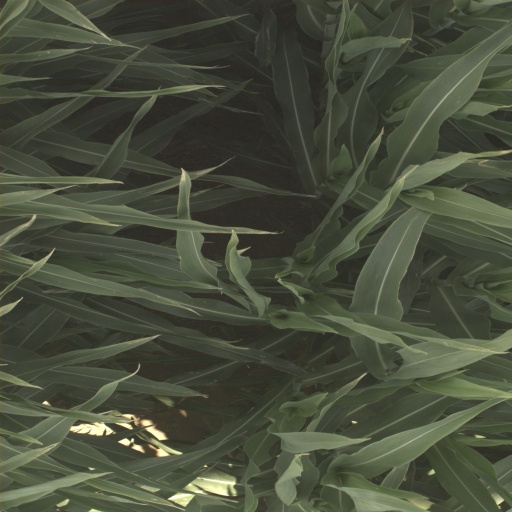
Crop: sorghum